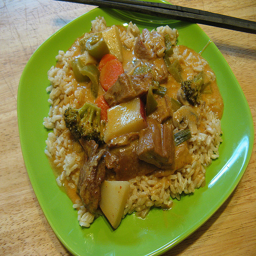
Beef, broccoli, and carrots on rice on a green plate.
A green plate topped with Chinese food with meat and veggies.
A plate of curry gravy, vegetabes, and meat.
A green plate of food that includes rice, broccoli and meat.
A plate of rice, vegetables, and meat.